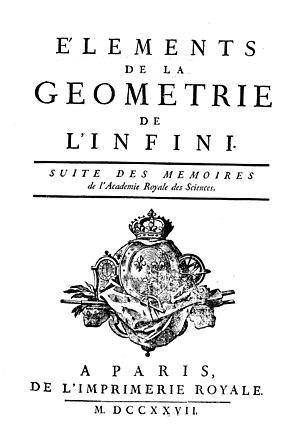
Bernard Le Bouyer de Fontenelle, né à Rouen le 11 février 1657 et mort, presque centenaire, à Paris le 9 janvier 1757, est un écrivain et scientifique français.